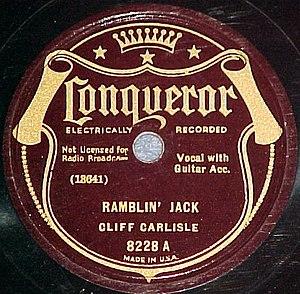
Cliff Carlisle est un chanteur de blues, d'old-time et de country américain adepte du yodel et pionnier dans l'utilisation de la technique de steel guitar hawaïenne en musique country.